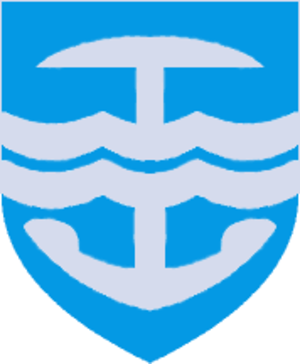
Maardu
Maardu er en by i Harjumaa amt det nordlige Estland, med et indbyggertal på ca. 16.000. Byen ligger ved kysten til Den Finske Bugt.